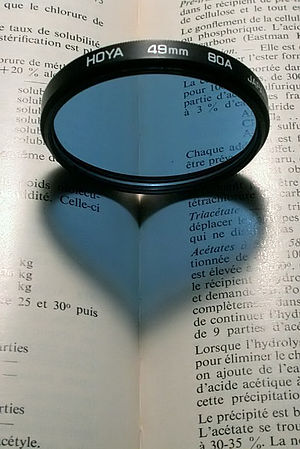
Hvidbalance / Hvidbalance ved fotografisk film
Et CTB / 80A filter. Det har et mired-skift på −131
Hvidbalance eller farvebalance er et begreb indenfor fotoverdenen som betegner tilpasning af farvesammensætningen under forskellige fotografiske forhold. Det anvendes både inden for digital og film baseret fotografi og videooptagelse.